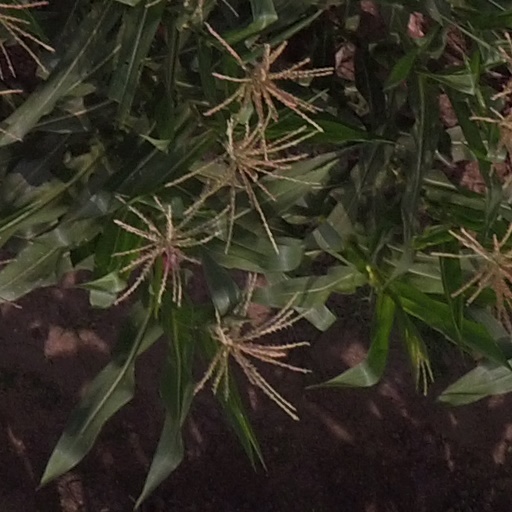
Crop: maize; corn